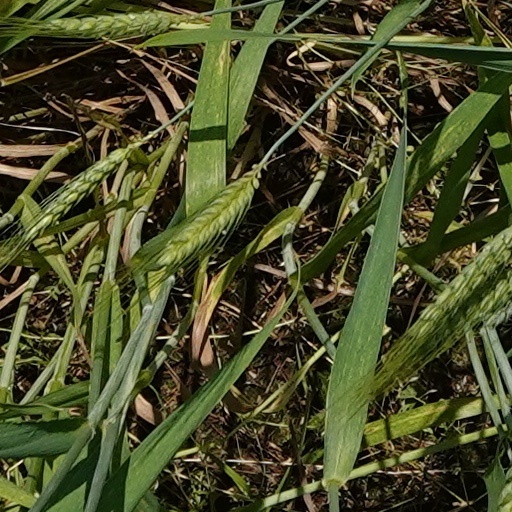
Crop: wheat